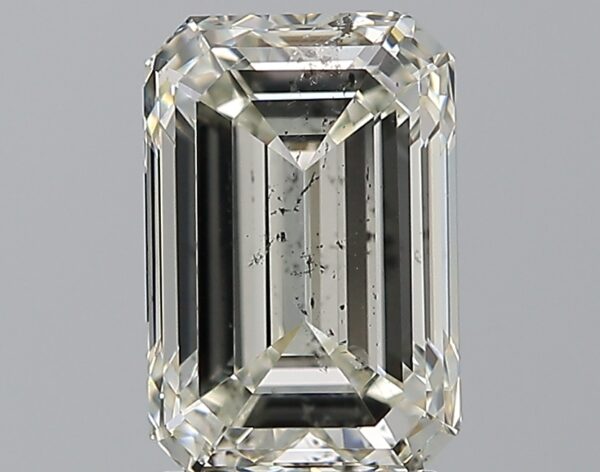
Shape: emerald
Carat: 3
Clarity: SI2
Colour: K
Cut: VG
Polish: EX
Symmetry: EX
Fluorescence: F
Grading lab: GIA
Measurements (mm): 9.76 x 6.5 x 4.62